Effects of Hurricane Georges in Louisiana

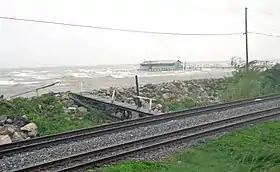
Rough waves on a lake. A railroad is situated along the bottom of the image on an embankment. A fishing hut is present near the lake.

Before Hurricane Georges, FEMA issued disaster declarations for Ascension, Assumption, Jefferson, Lafourche, Livingston, Plaquemines, Orleans, St. Bernard, St. Charles, St. James, St. John the Baptist, St. Tammany, Terrebone, Tangipahoa, and Washington Parishes. The declaration allowed residents to receive individual and public assistance. Including relief funds to Puerto Rico and Mississippi associated with Georges, a total of $14,150,532 insurance claims was paid for by FEMA. The Clinton administration appropriated $56 million in post-disaster funds for regions impacted Tropical Storm Frances and Hurricane Georges in Louisiana.